The Struts

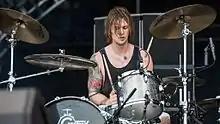
Gethin Davies at Rock im Park 2016

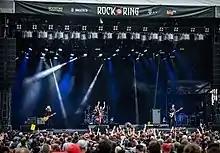
The Struts live at Rock am Ring 2019

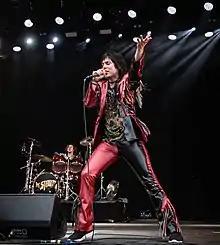
Luke Spiller at Rock am Ring 2019

In June 2018, the band announced it had finished recording its second album, which was in the final mixing stages. Luke Spiller said, "I think everyone's really going to enjoy it. We were very much aware that even though the band has lived with the first album and the songs that come with it for quite a while, for everyone else, it's relatively fresh. So I felt like it was really important to make this second album somewhat depart from the first one. Not a departure musically, I didn't want to go completely left. I think it's important to give people more of what they fall in love with." After wrapping up their tour with Foo Fighters, The Struts headlined their "Body Talks" tour, with bands Spirit Animal and White Reaper. The band also collaborated with American singer and songwriter Kesha for the remix of their single "Body Talks". The Struts premiered the single "Bulletproof Baby" in September, and released their second album "Young & Dangerous" on 26 October 2018.